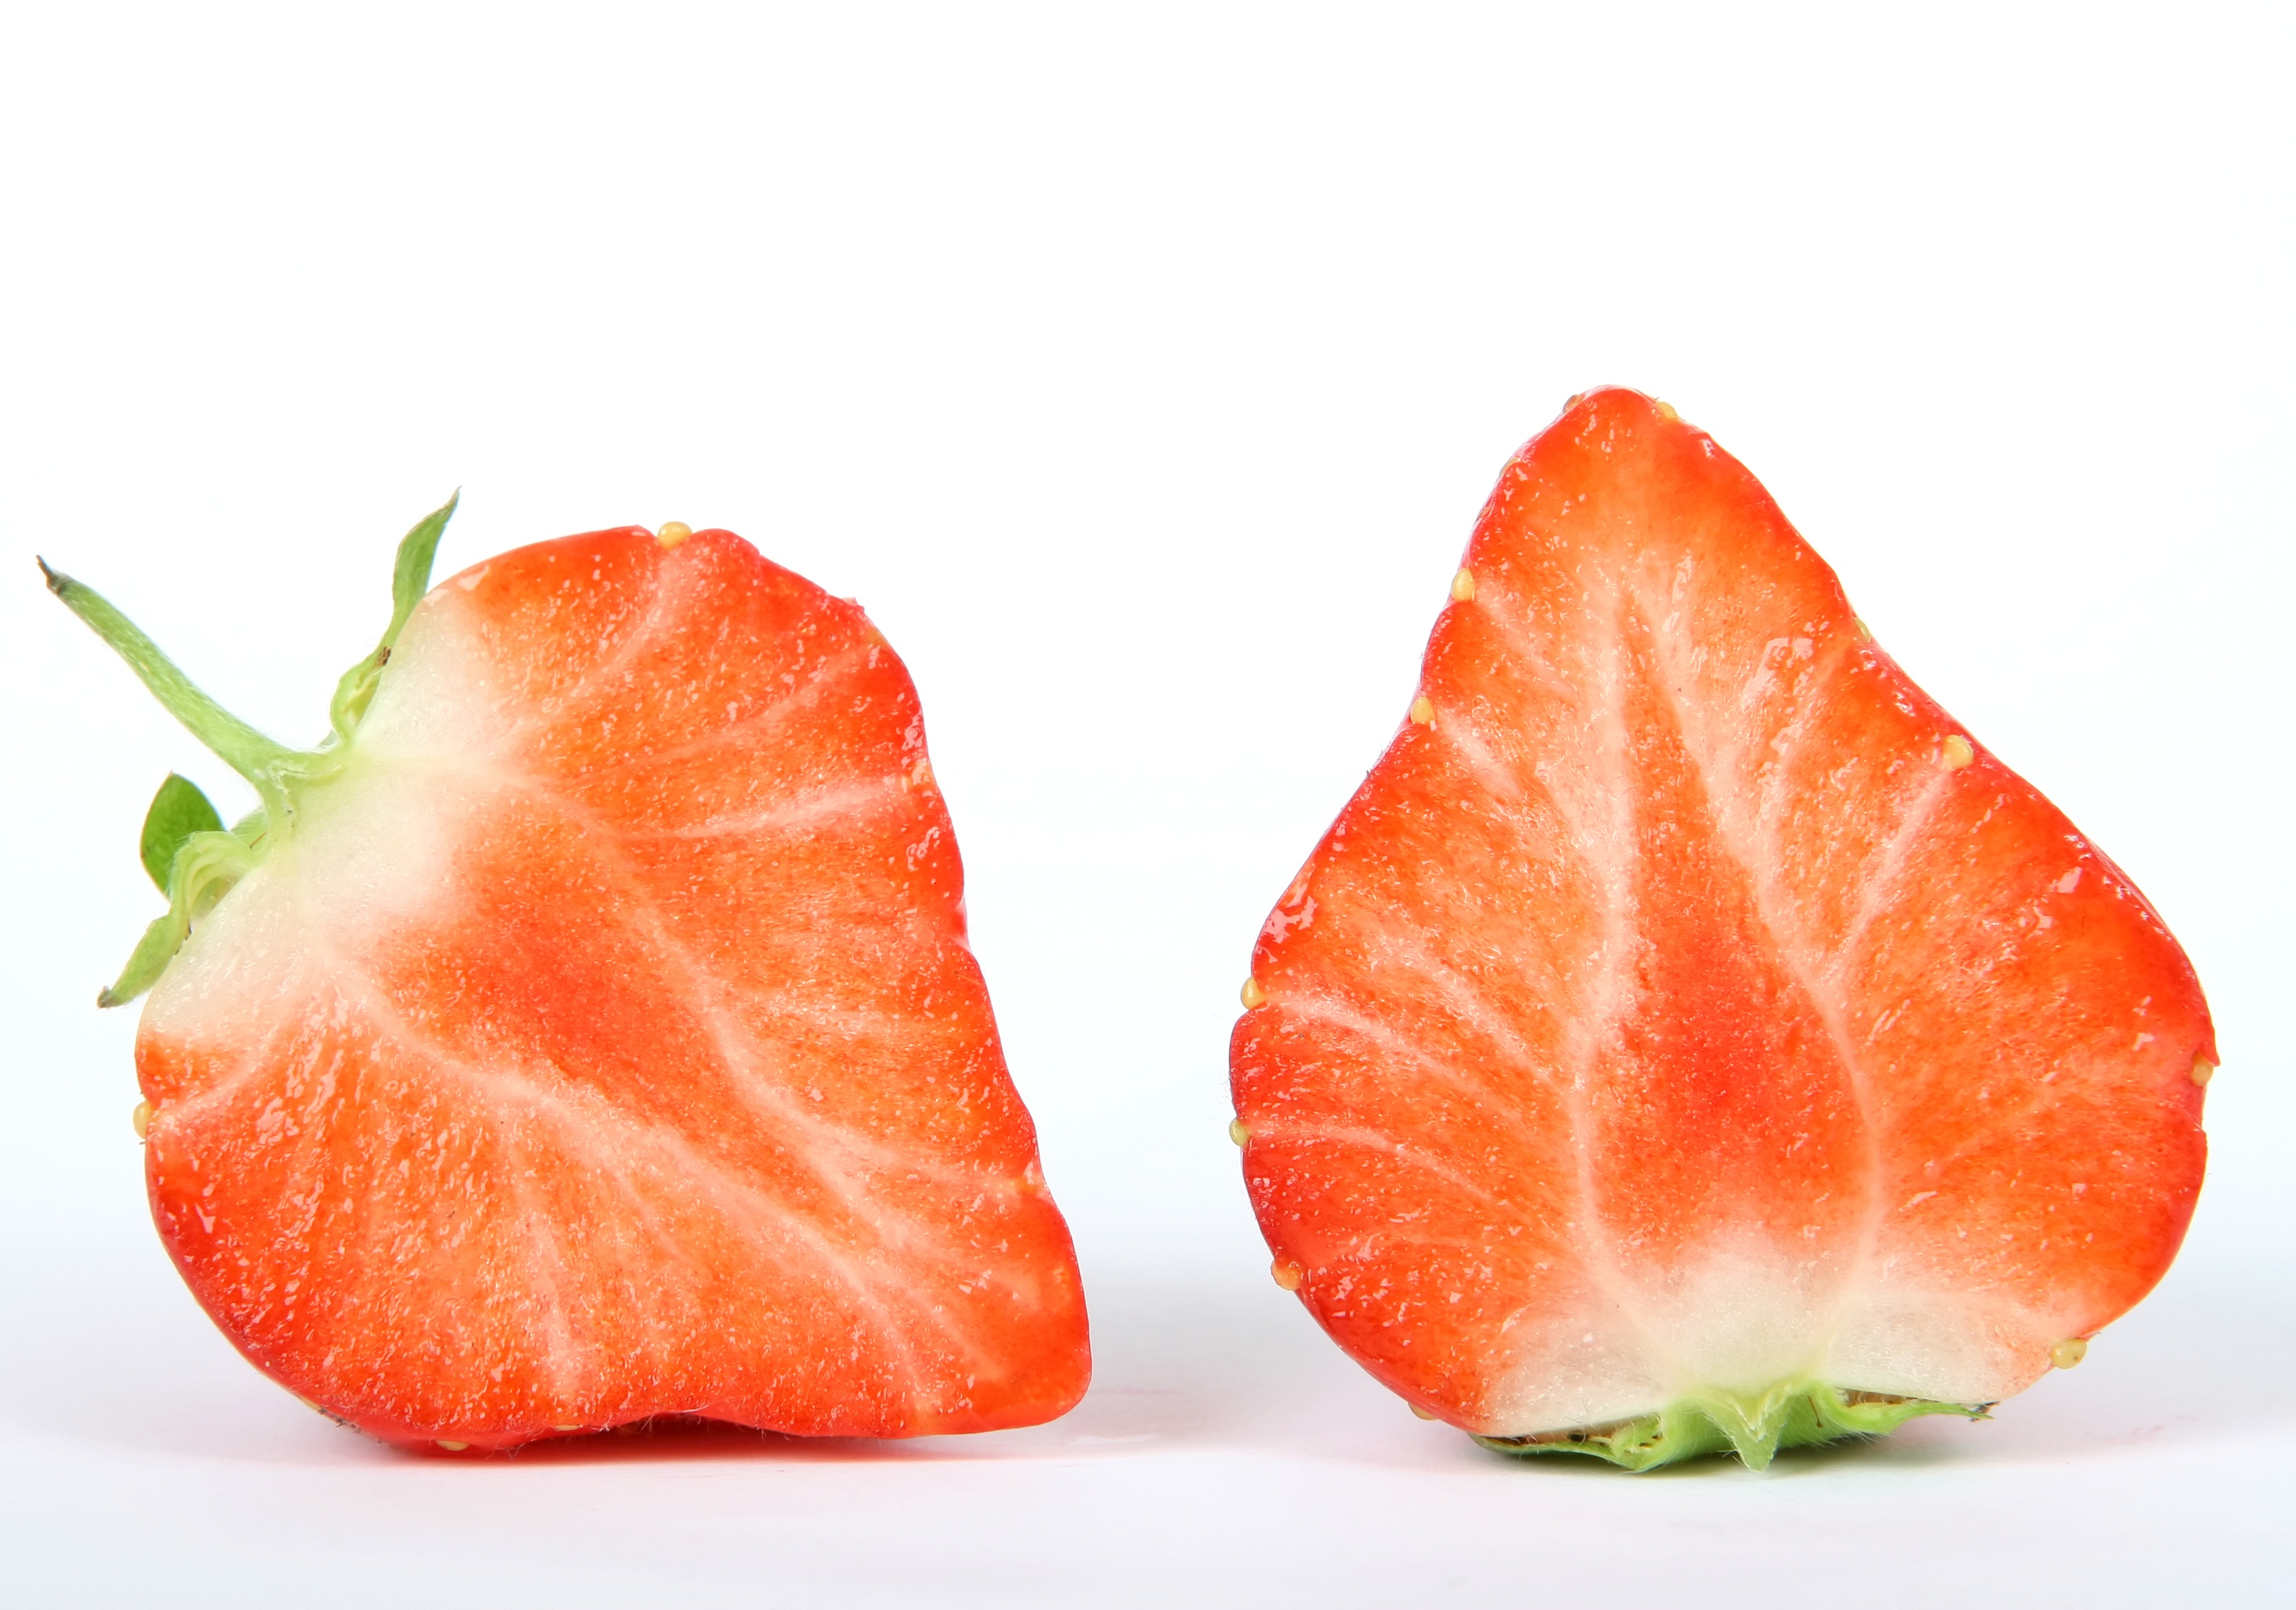
plant, white, fruit, berry, restaurant, home, isolated, summer, food, salad, green, red, produce, vegetable, color, macro, natural, space, fresh, black, colorful, closeup, breakfast, healthy, snack, dessert, lunch, delicious, health, strawberry, life, grapefruit, stalk, grocery, vitamin, colour, nutrition, tangerine, vegetarian, passion, good, exotic, diet, starter, gorgeous, organic, citrus, melon, ingredients, copy, flavor, flowering plant, mandarin orange, smoked salmon, land plant, wholesome